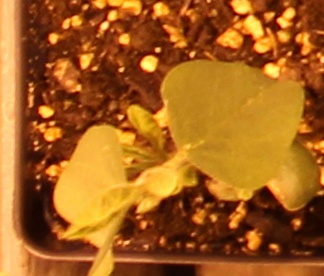
Label: Soybean